QCD matter

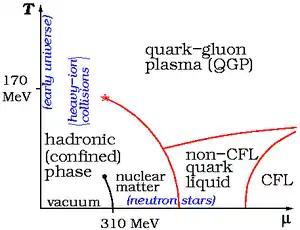
Conjectured form of the phase diagram of QCD matter, with temperature on the vertical axis and quark chemical potential on the horizontal axis, both in mega-electron volts.

Based on rigorous theoretical calculations valid at ultrahigh density and a few experimental ultrarelativistic heavy ion collision experiments, an outline of the phase diagram of quark matter has been worked out as shown in the figure to the right. It is relevant for the understanding the core of neutron stars, where the only relevant thermodynamic potentials are quark chemical potential μ and temperature T.